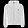
Label: Coat